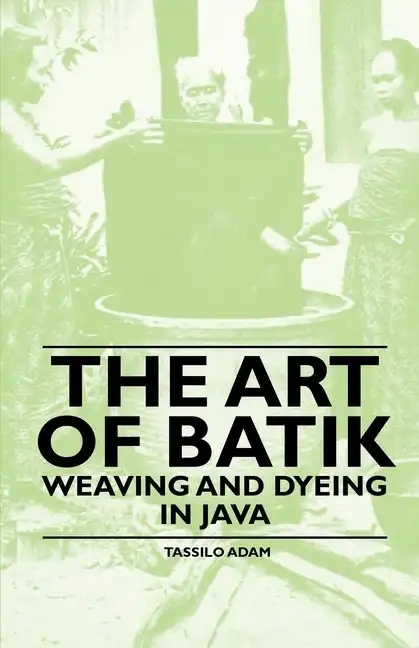
The Art of Batik - Weaving and Dyeing in Java - Paperback
by Tassilo Adam (Author) Many of the earliest books, particularly those dating back to the 1900s and before, are now extremely scarce and increasingly expensive. We are republishing these classic works in affordable, high quality, modern editions, using the original text and artwork. Number of Pages: 78 Dimensions: 0.19 x 8.5 x 5.5 IN Publication Date: November 11, 2010
Brand: Books by splitShops
Category: Arts & Entertainment > Hobbies & Creative Arts > Arts & Crafts > Art & Crafting Tools > Thread & Yarn Tools > Weaving Shuttles > Boat Weaving Shuttles